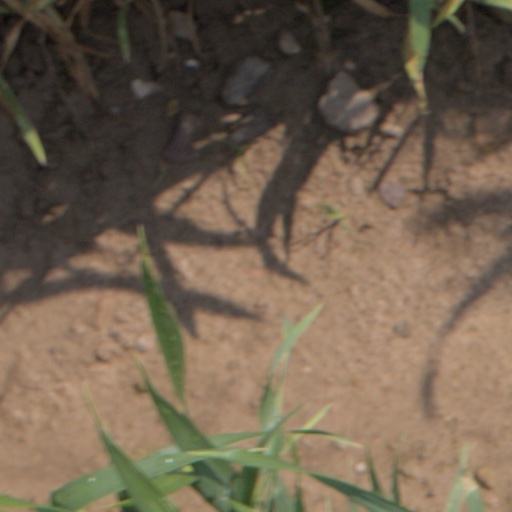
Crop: wheat